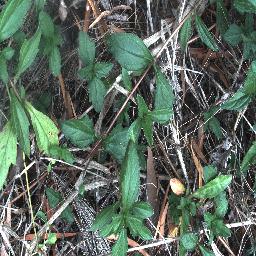
Label: siam_weed